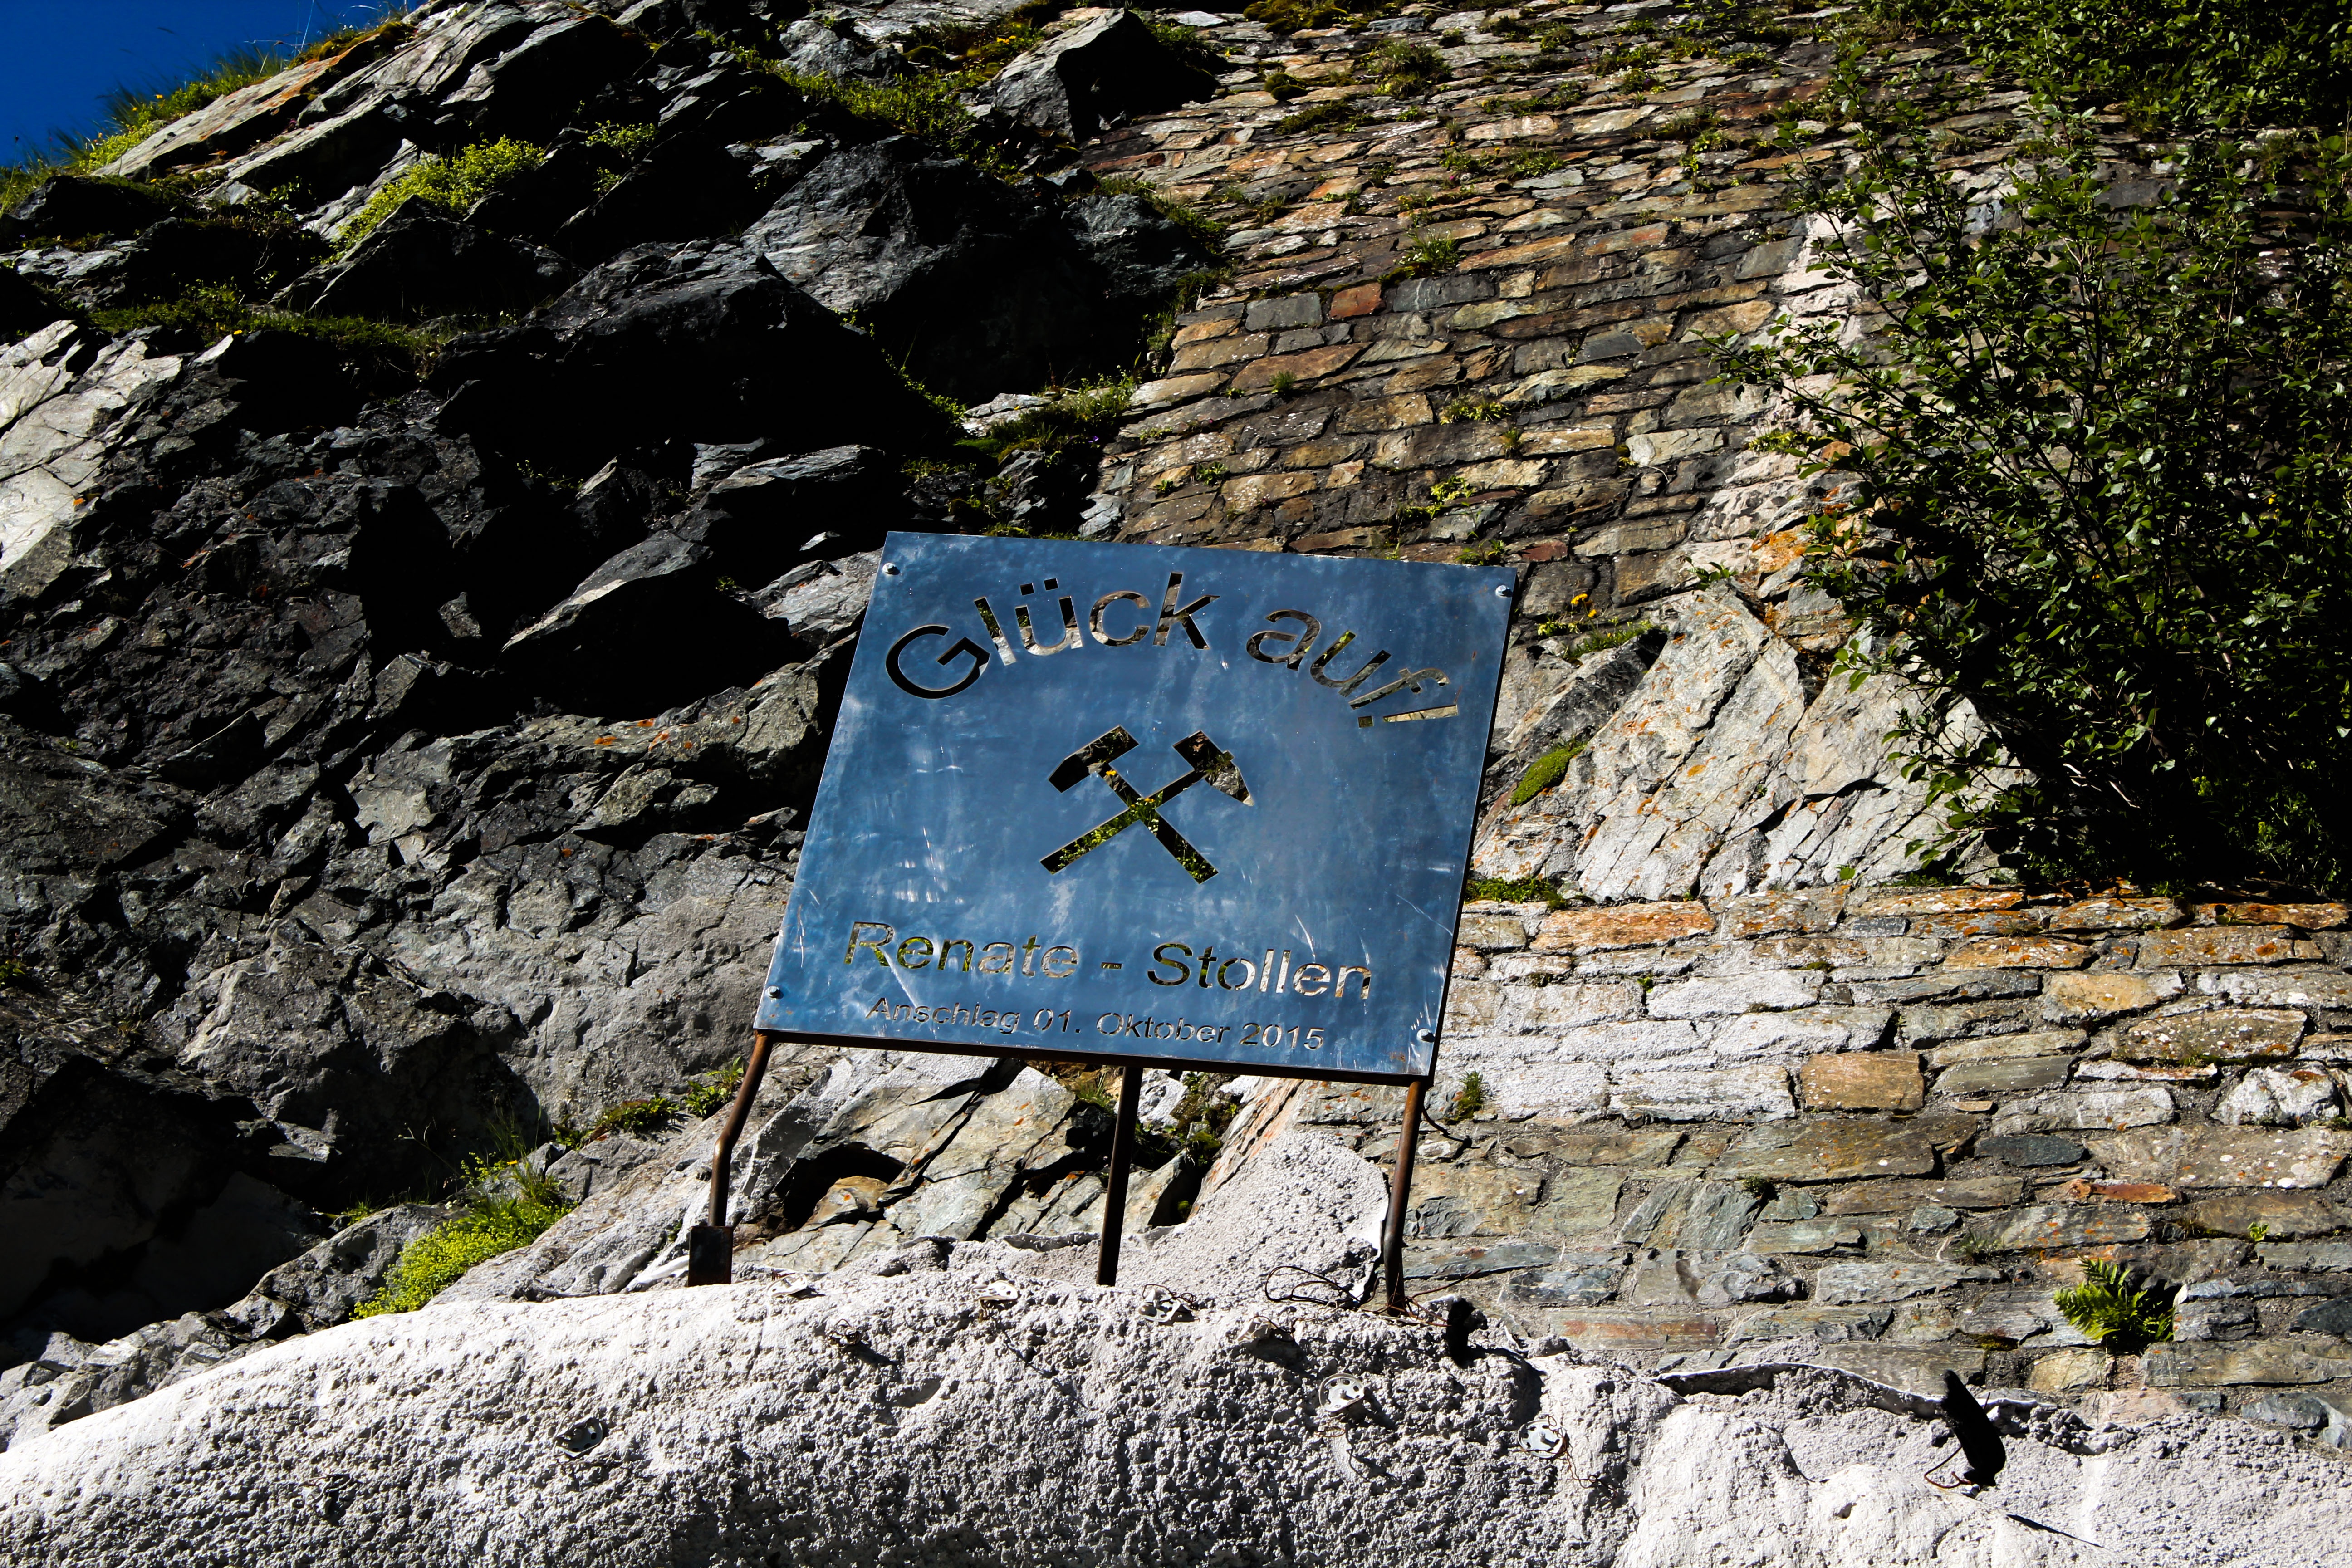
rock, trail, lake, wall, terrain, austria, geology, mountains, signs, mine, old mine